Friedrich Gedike

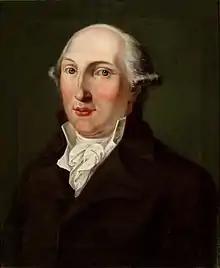
Friedrich Gedike by Ferdinand Collmann, 1791, Gleimhaus Halberstadt

Friedrich Gedike (15 January 1754, Boberow bei Karstädt (Prignitz) (Mark Brandenburg) – 2 May 1803, Berlin) was a German theologian, teacher and educational reformer of the late Age of Enlightenment. He was the recipient of the letters that made up the book by C. P. Moritz entitled "Journeys of a German in England in 1782".